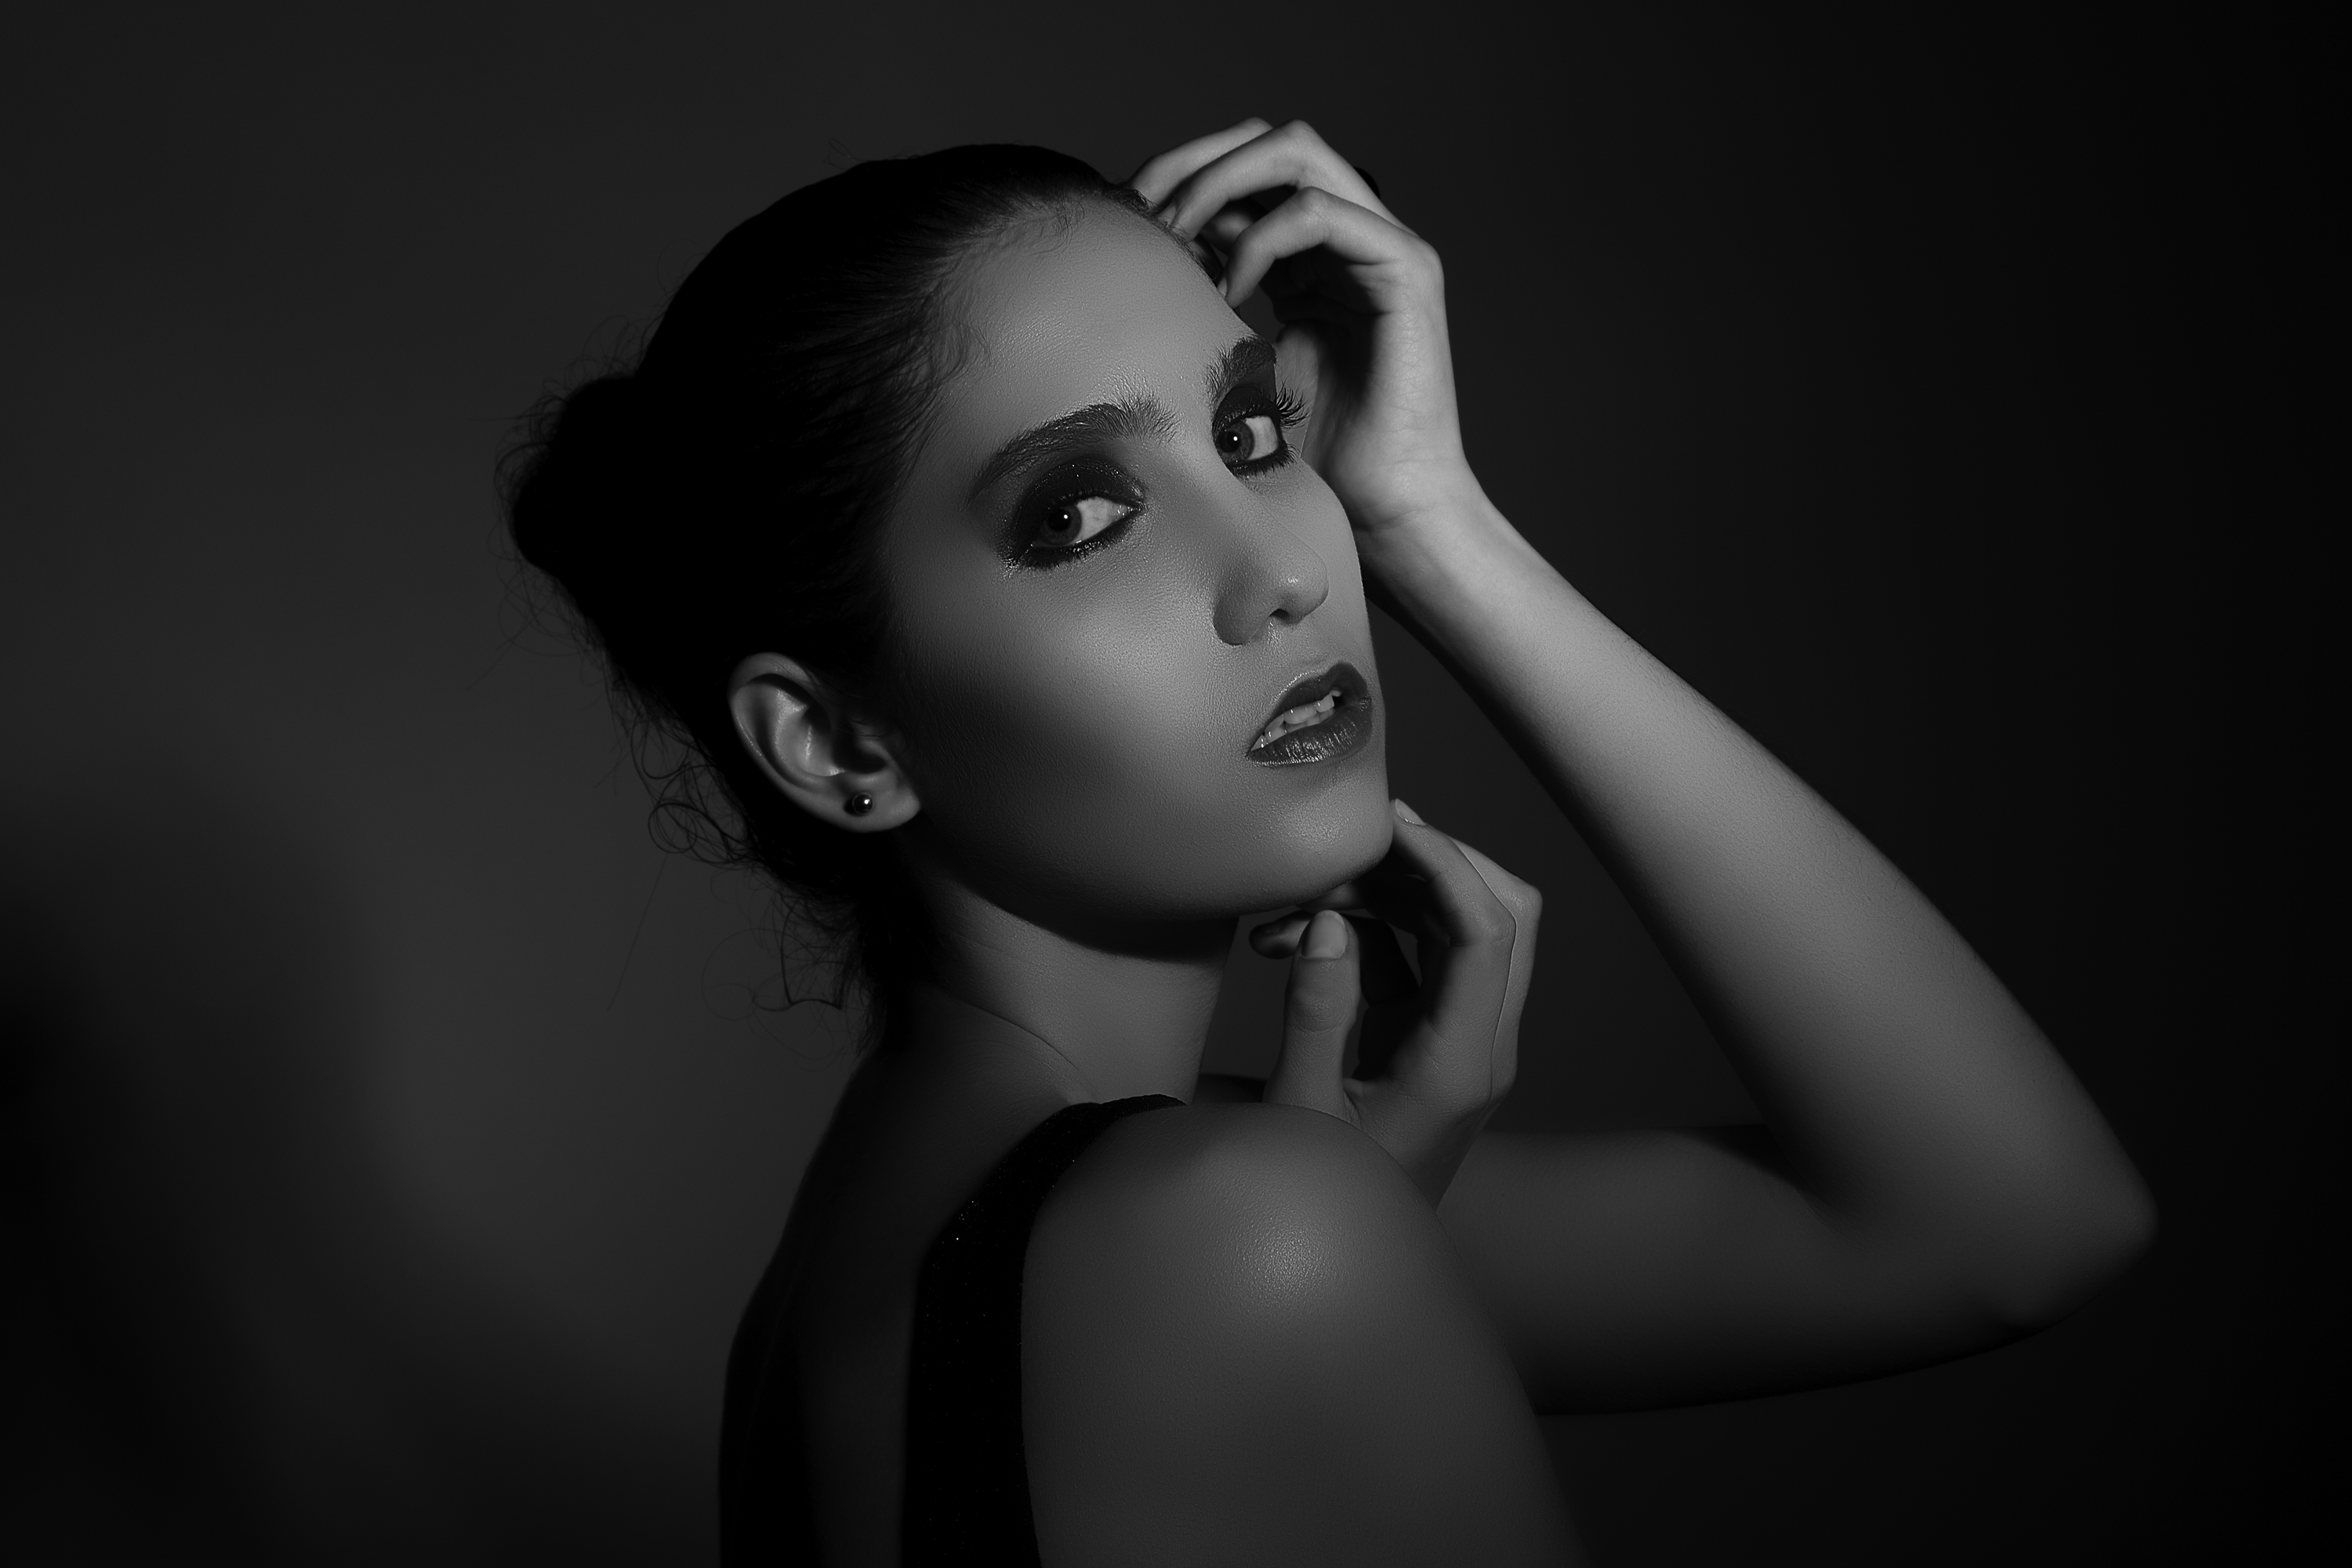
black and white, girl, white, photography, photo, portrait, model, canon, darkness, black, monochrome, close up, bw, blackandwhite, face, blackwhite, women, eye, head, photograph, skin, photoshop, beauty, 6d, lightroom, foto, sexy, argentina, organ, 60d, canonef50mmf14usm, blanconegro, monochrom, canoneos6d, canonlens, rodrigoparedes, buenosaires, ar, 160378, www160378com, canoneos60d, canoneosrebelt1, canonef1635mmf28liiusm, canonef24105mmf4lisusm, boudoir, sexygirl, ludmila, photo shoot, brown hair, sense, monochrome photography, portrait photography, art model